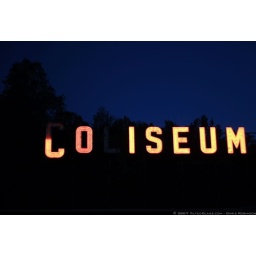
I am more happy with the detail of the trees in the background than of the sign itself, however, I am still pretty happy with the results.